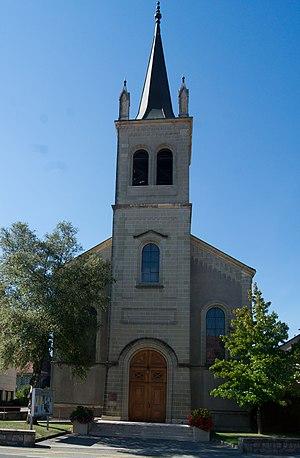
Temple d'Echallens, canton de Vaud, Suisse.
Échallens est une commune suisse du canton de Vaud, située dans le district du Gros-de-Vaud dont elle est le chef-lieu.